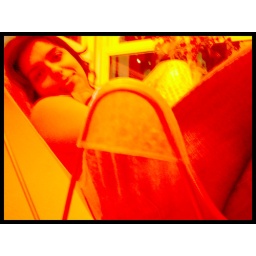
seated in butterfly chair